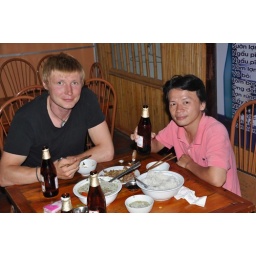
(Note the pink packet of paper tissues on the table - a very nice universal touch in Viet Nam)